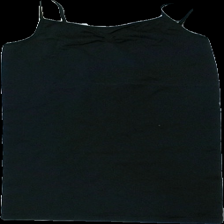
View: front
Type: Top
Category: Ladies
Brand: Not in the list
Brand text on label: Peppercorn
Material: 100% Nylon
Cut: Long, Tight
Size: onesize
Season: All
Price range: 50-100
Recommended usage: Reuse
Description: Black top